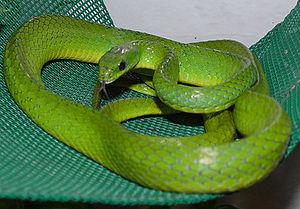
Cyclophiops major est une espèce de serpents de la famille des Colubridae.
Cyclophiops est un genre de serpents de la famille des Colubridae.